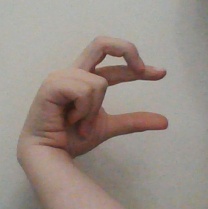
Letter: thal